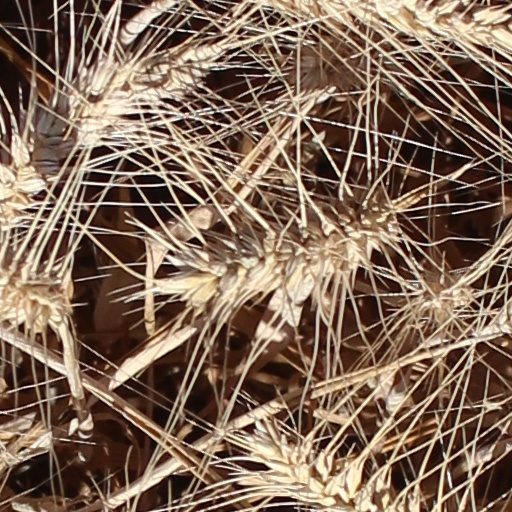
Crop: wheat